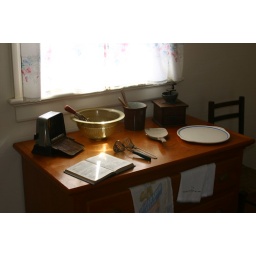
Cook book and untiles in the keeper's kitchen